2009–10 Wolverhampton Wanderers F.C. season

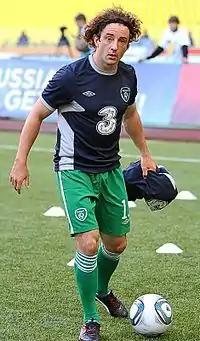
Stephen Hunt was pursued without success in the January transfer window.

December saw a change of fortune with three wins in four games, including a surprise away success at Tottenham, to help propel the club out of the mire. The month also brought controversy though after manager Mick McCarthy opted to field an entirely new outfield line-up to the one that defeated Spurs when they visited Manchester United three days later. The uproar caused by the decision led to the Premier League requesting an official explanation from the club, resulting in a £25,000 suspended fine. 2009 closed with two successive defeats to Liverpool and Manchester City, but enough points to remain above the relegation zone.